Buddhism in Taiwan

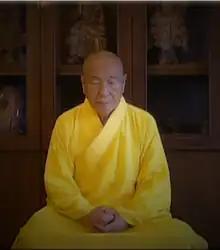
Ven. Wei Chueh, a traditional Chán Buddhist master in Taiwan.

Taiwanese government statistics distinguish Buddhism from Taoism, giving almost equal numbers for both. In 2005, the census recorded 8 million Buddhists and 7.6 million Taoists, out of a total population of 23 million. Many of Taiwan's self-declared "Taoists" actually observe the more syncretistic practices associated with Chinese traditional religion which is based on Buddhism. Self-avowed Buddhists may also be adherents of more localized faiths such as Yiguandao, which also emphasize Buddhist figures like Guanyin or Maitreya and espouse vegetarianism.